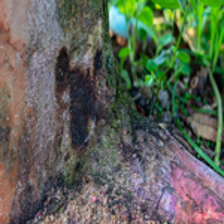
Label: stem_cracking_ gummosis